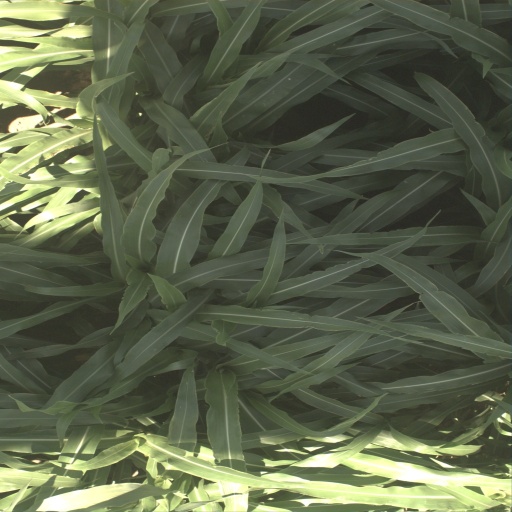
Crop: sorghum